Irk Bitig

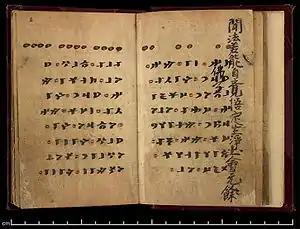
First two pages of the "Irk Bitig" (folios 5b and 6a).

Irk Bitig or Irq Bitig, known as the Book of Omens or Book of Divination in English, is a 9th-century manuscript book on divination that was discovered in the "Library Cave" of the Mogao Caves in Dunhuang, China, by Aurel Stein in 1907, and is now in the collection of the British Library in London, England. The book is written in Old Turkic using the Old Turkic script (also known as "Orkhon" or "Turkic runes"); it is the only known complete manuscript text written in the Old Turkic script. It is also an important source for early Turkic mythology.